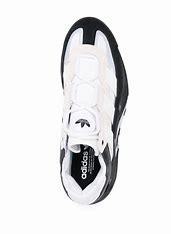
Brand: adidas
Model: originals Adidas Originals Niteball